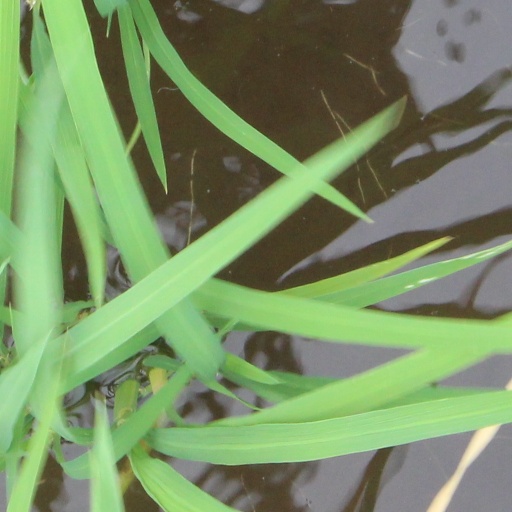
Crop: rice